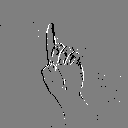
ASL letter: d